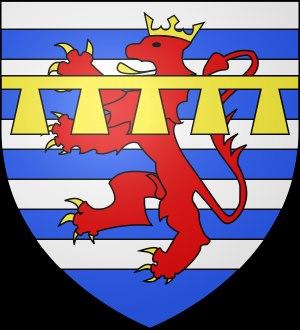
Gérard Iᵉʳ de Durbuy, né le 23 novembre 1223, mort le 28 février 1303. Deuxième fils de Waléran III, duc de Limbourg et d'Ermesinde Ire, comtesse de Luxembourg, Gérard est comte de Durbuy de 1247 à sa mort, seigneur de Roussy et du ban de Villance.